Aesop Rock

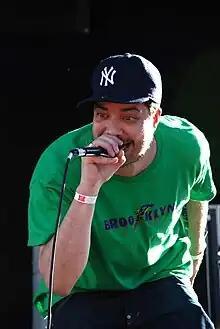
Aesop Rock performing in 2007

Ian Matthias Bavitz (born June 5, 1976), better known by his stage name Aesop Rock, is an American rapper and producer from Long Island, New York. He was at the forefront of the new wave of underground and alternative hip hop acts that emerged during the late 1990s and early 2000s. He was signed to El-P's Definitive Jux label until it went on hiatus in 2010. In a 2010 retrospective, betterPropaganda ranked him at number 19 at the "Top 100 Artists of the Decade".